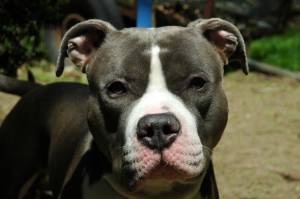
Animal: dog
Breed: american_pit_bull_terrier